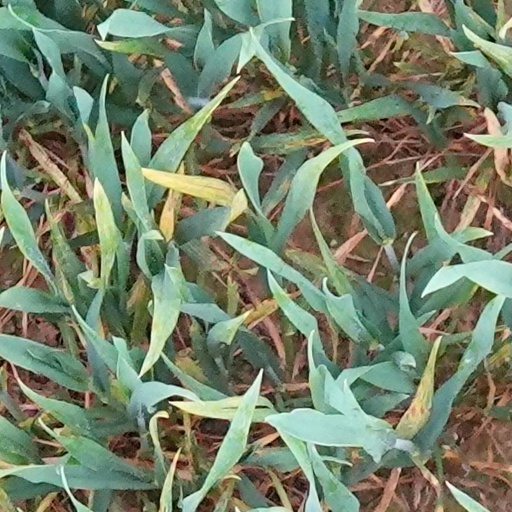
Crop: wheat